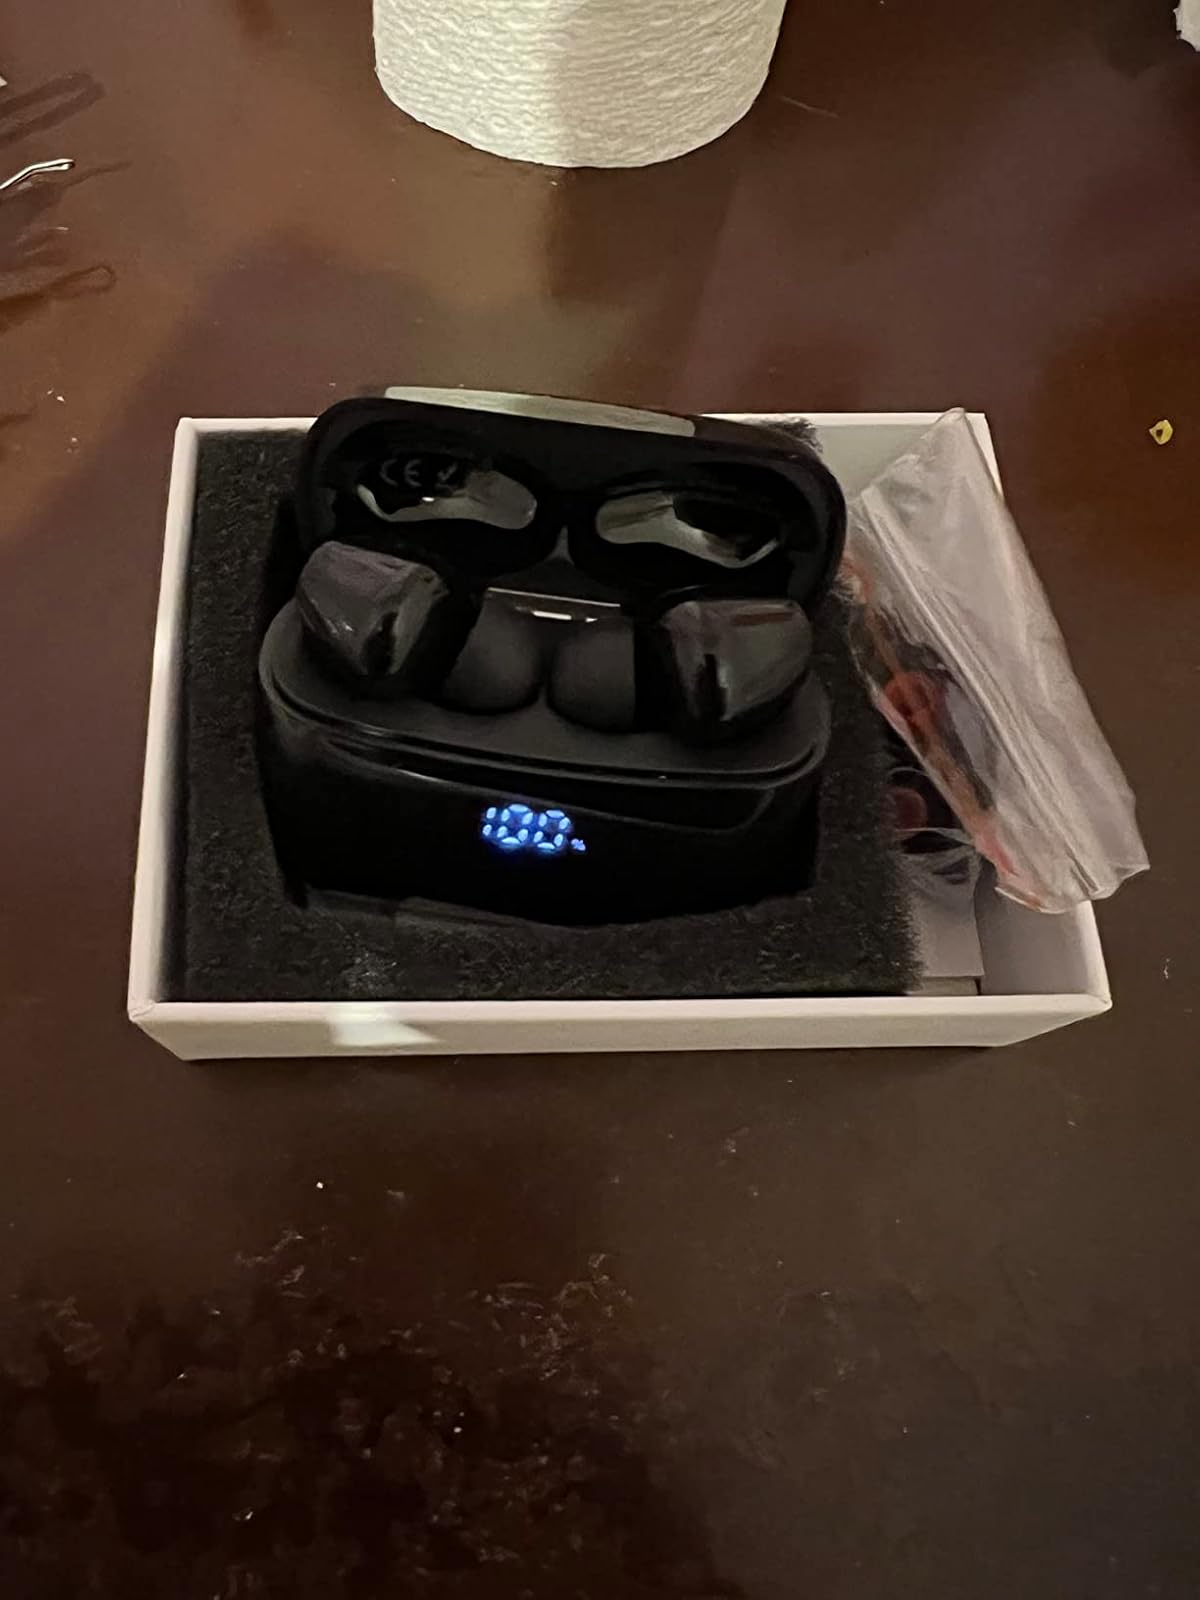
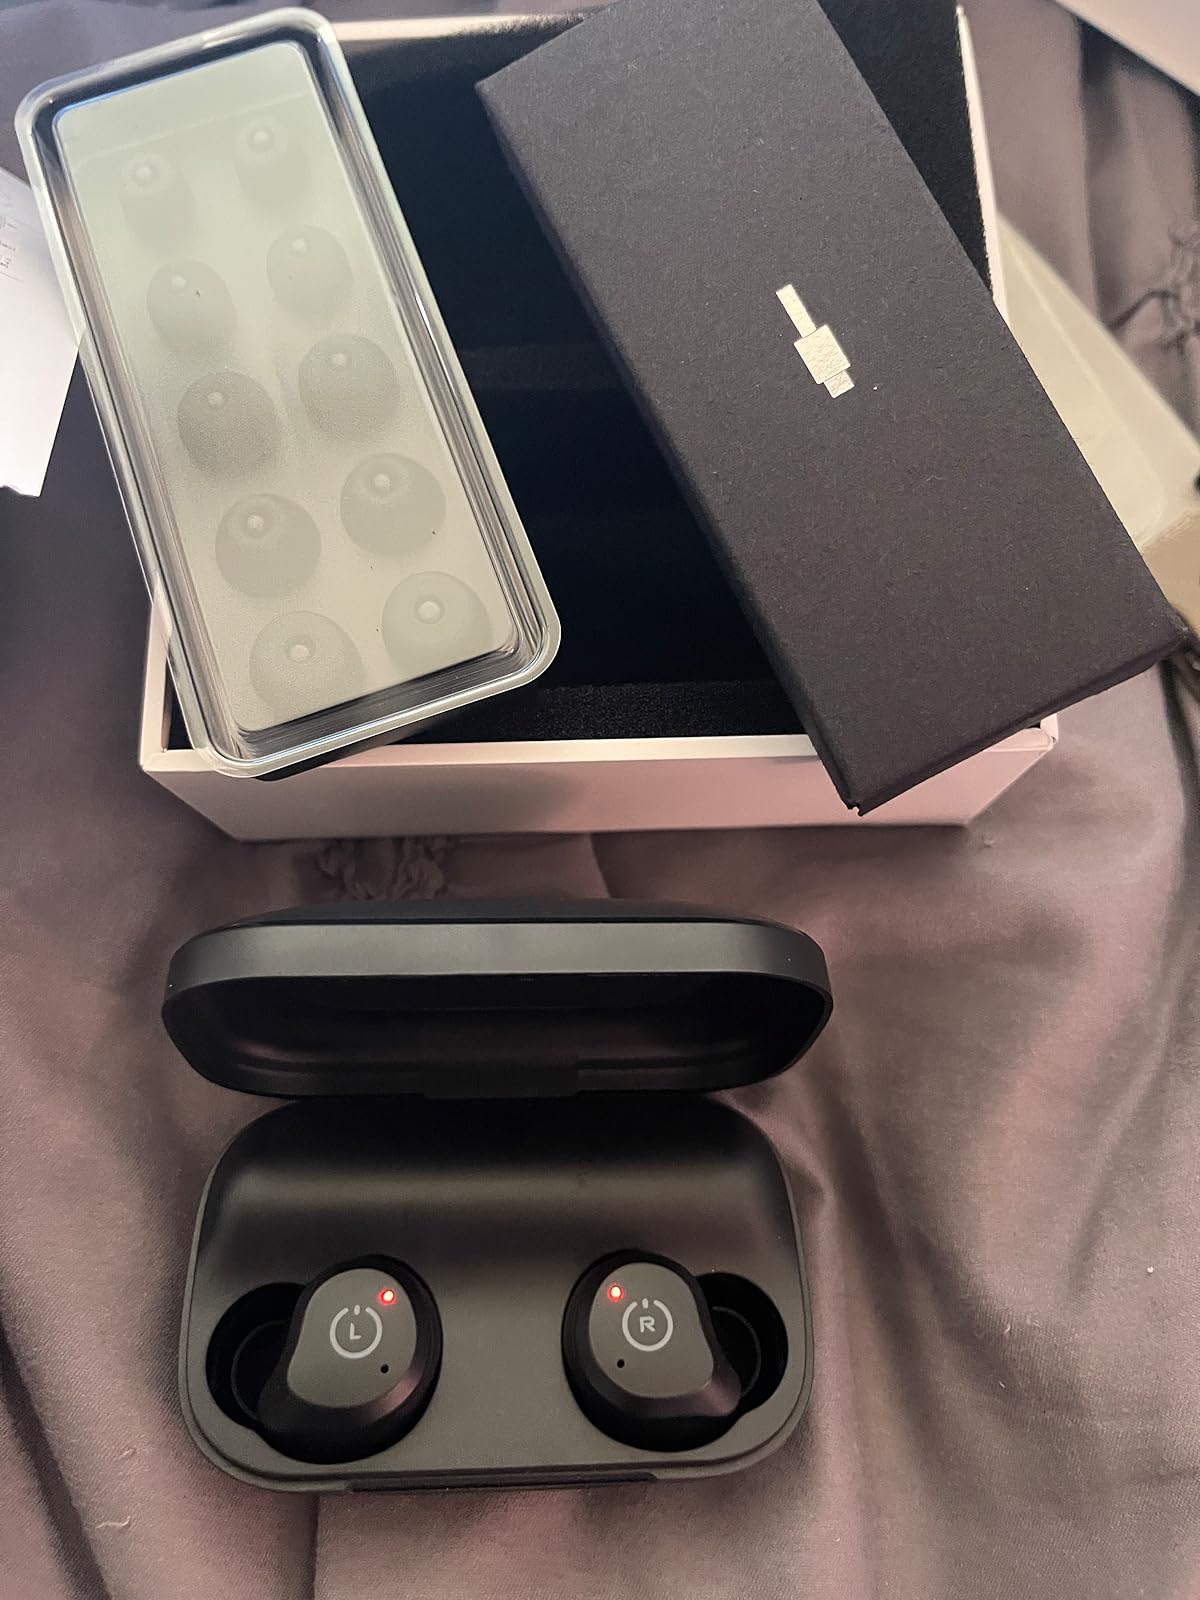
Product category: earbuds
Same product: no